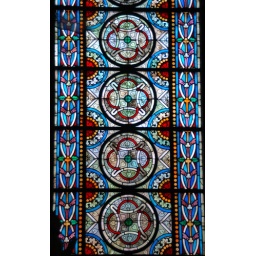
Red quatrefoil in circle design - Stained glass window